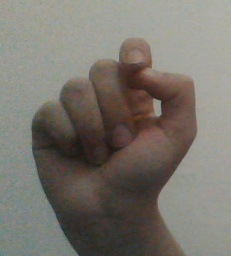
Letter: fa